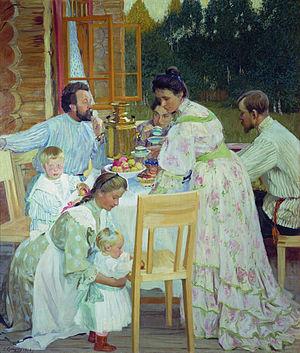
Vénus russe est un tableau peint sur ses deux faces réalisé par le peintre russe Boris Koustodiev en 1925-1926.